Muhammad II of Granada

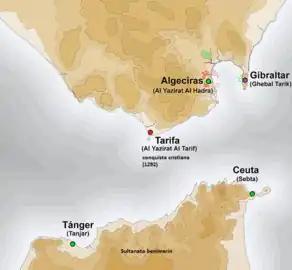
Principal ports on the Strait of Gibraltar, which controlled passage between North Africa and the Iberian Peninsula. Political control in 1292: , , and

Granada was located between two larger neighbours: the Christian kingdom of Castile to the north and the Muslim Marinid state centred in today's Morocco to the south. Castile's objectives were to keep Granada in check, prevent it from conducting raids and force it to continue paying tribute. The tribute amount was 300,000 maravedís—about half of Granada's revenue—and represented an important source of income for Castile, though Granada often suspended payments. On the other hand, the Marinids, following in the footsteps of their Almohad and Almoravid predecessors, saw the protection of the Muslims in the Iberian peninsula, as well as participation in "jihad" against the Christian expansion there—the so-called ""Reconquista""—as their duty as Muslims and as a way to increase their legitimacy. By the time of Muhammad II's rule, Granada's main objective was to maintain independence from both of these powers, preserve the balance of power, prevent an alliance between them, and control towns on the Castilian frontiers as well as ports on the Strait of Gibraltar, such as Algeciras, Tarifa, and Gibraltar. The contest over control of these strategically important ports, which controlled passage to and from North Africa, lasted until the mid-14th century, in what modern historians call the "Battle of the Strait" ("Batalla del Estrecho").